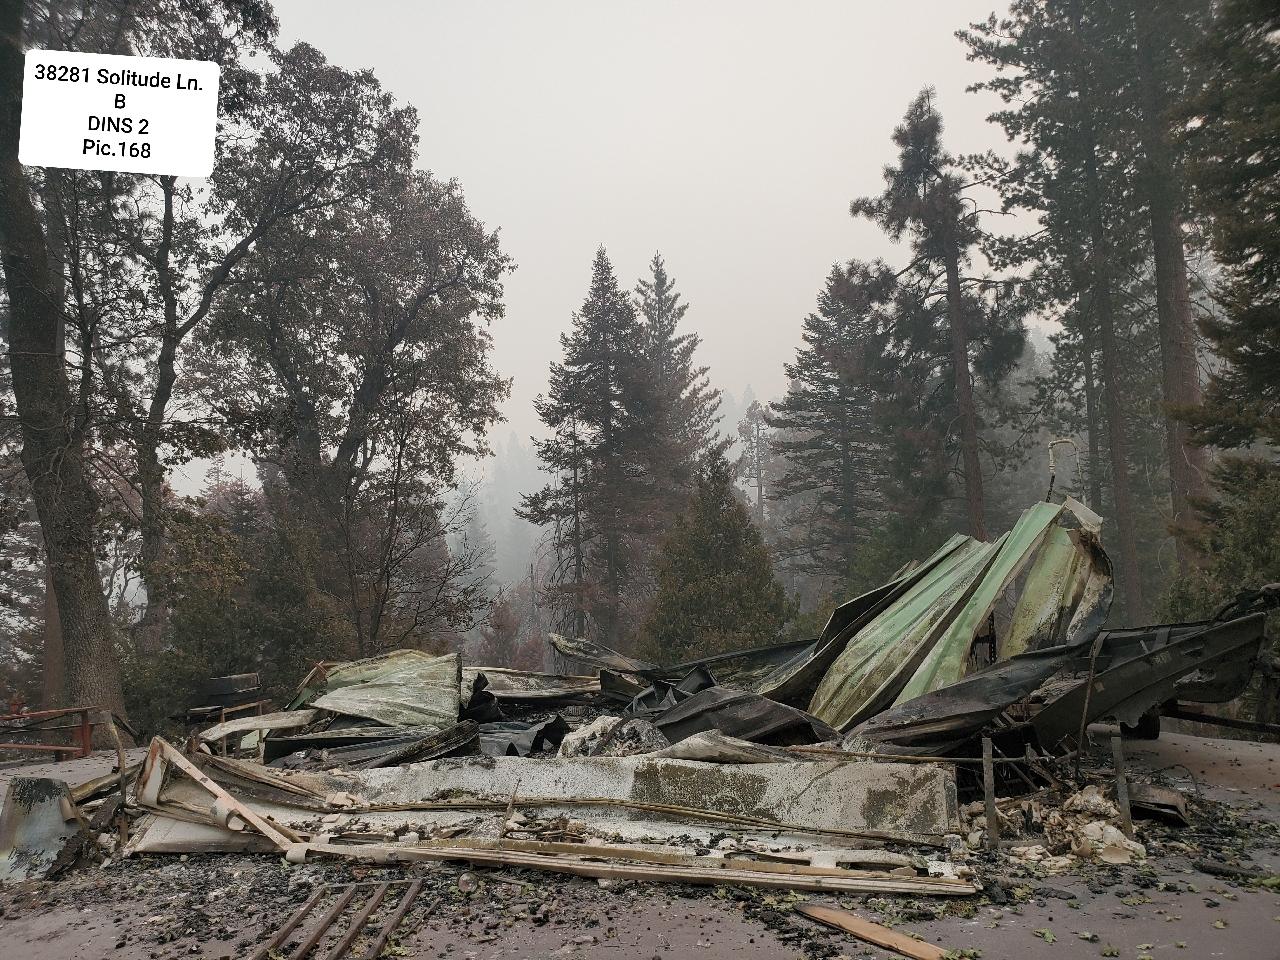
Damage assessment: destroyed